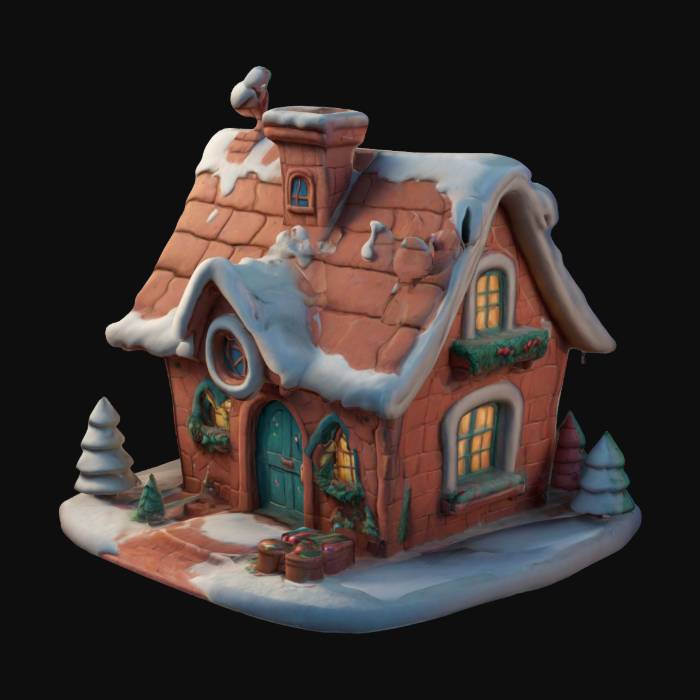
미적 점수 (1~10점): 8